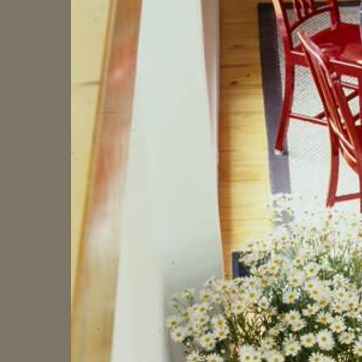
Material: painted